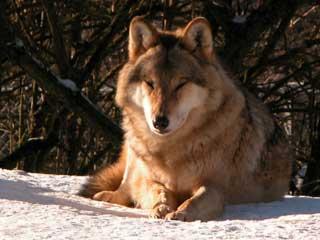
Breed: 209-n000043-dhole